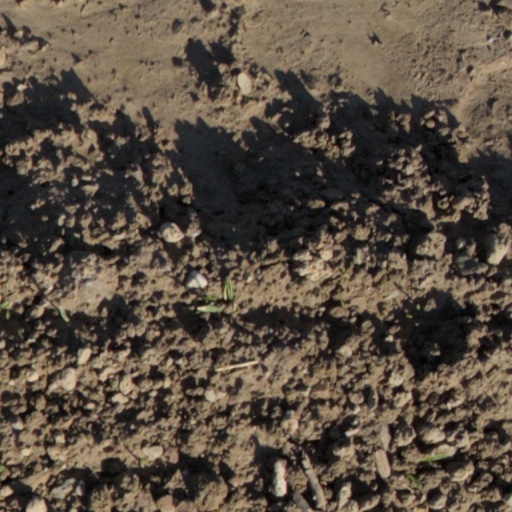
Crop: wheat